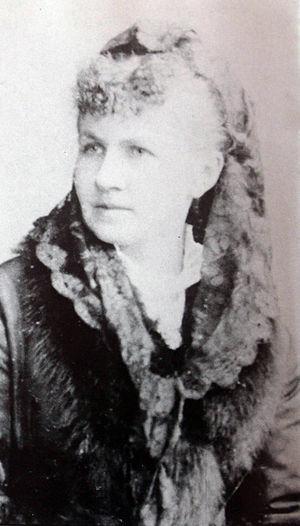
Hulda Leister deuxième épouse Sacher-Masoch (B.N. arch E.R.L. et CI. W. Hoffert archives Mme Saternus
Leopold von Sacher-Masoch, né le 27 janvier 1836 à Lemberg en royaume de Galicie et de Lodomérie et mort le 9 mars 1895 à Lindheim, est un historien et écrivain journaliste. Le mot masochisme est formé à partir de son nom.